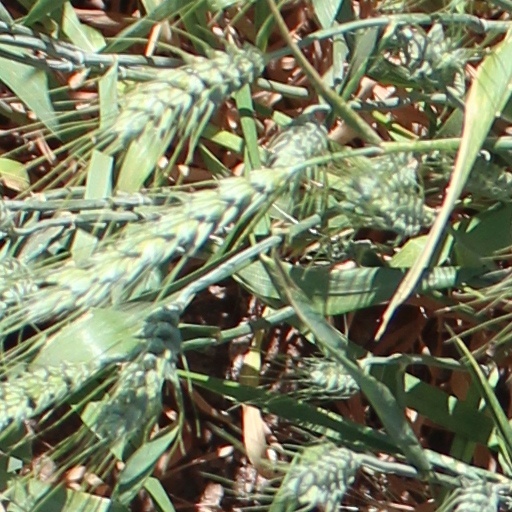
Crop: wheat